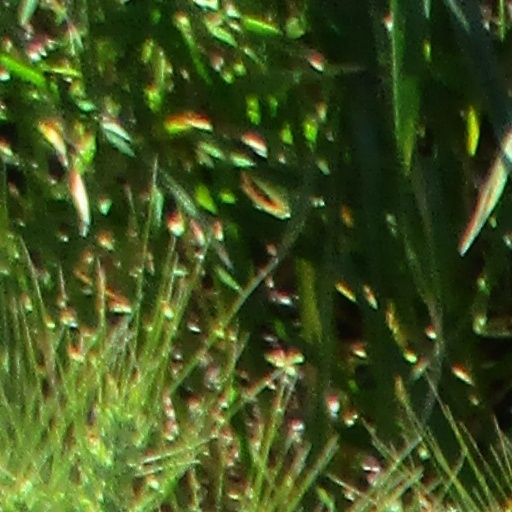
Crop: wheat